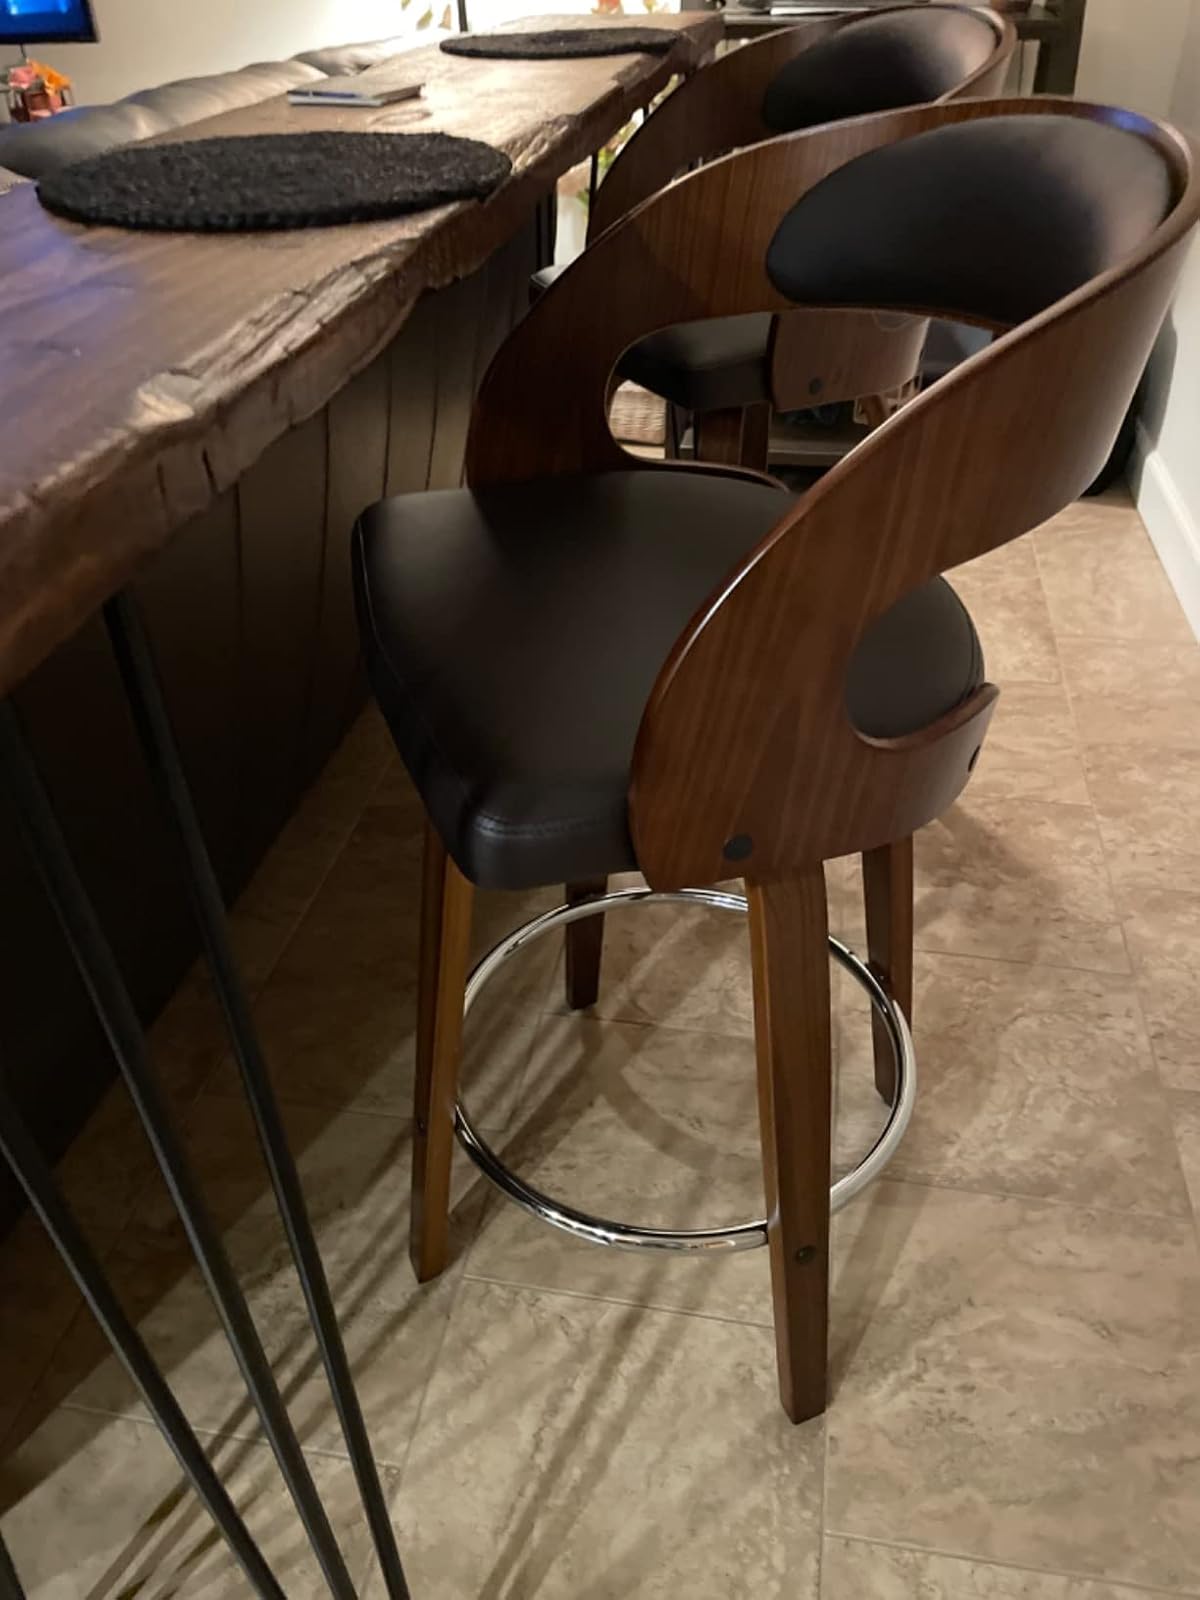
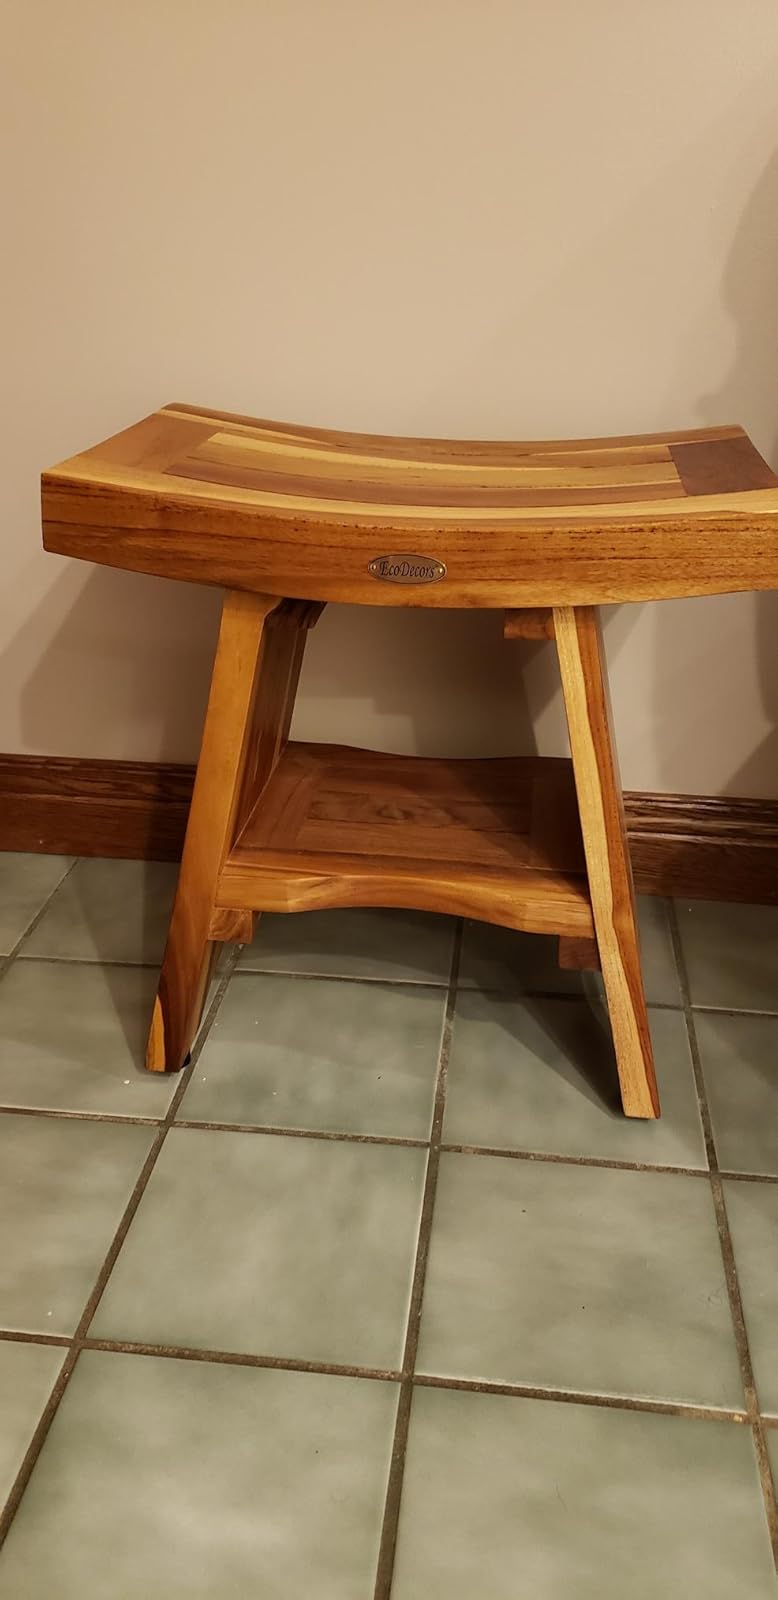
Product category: stool
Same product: no